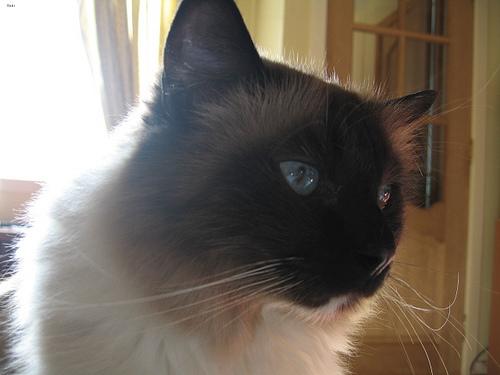
Breed: Birman